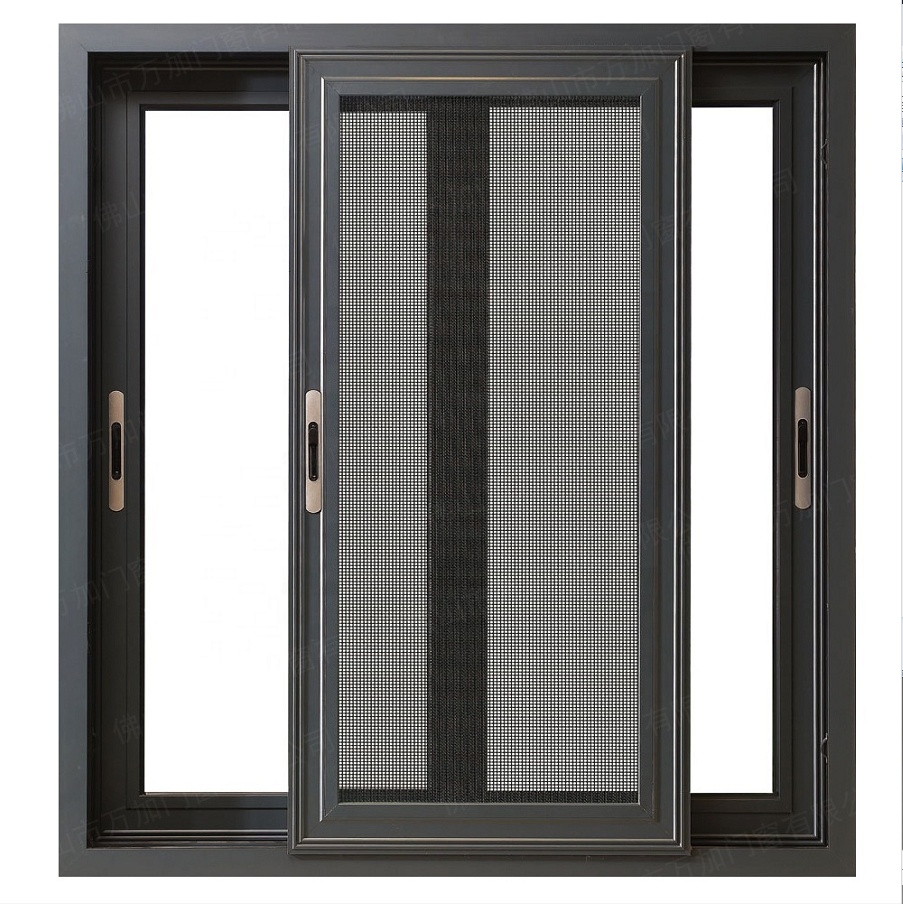
WDMA Simple Style Window Frame Aluminum Sliding Aluminum Window
Warranty:5 years After-sale Service:Online technical support, Onsite Installation, Onsite Training, Onsite Inspection Project Solution Capability:graphic design, 3D model design, total solution for projects Application:Apartment Design Style:Modern Place of Origin:Anhui, China Frame Material:Aluminum alloy Open Style:Sliding Opening Pattern:Horizontal Function:Soundproof Material:Aluminum Place of Origin:Anhui, China Door Material:Aluminum Alloy Size:Customized as per request Feature:Folding Screen Color:Our Standard Color is White or we also could customized Glas:Float , Insulated , Tempered , Low-e glass, Frosted glass Opening style:sliding,swing,folding,tilt turn Advantage:Energy saving, Eco-friendly Sound and heat insulation,water proof Mosquito Meshes:Metal and nylon material if you need
Brand: China Windows and Doors Manufacturers Association
Category: Hardware > Building Materials > Window Hardware > Window Frames > Sliding Window Frames